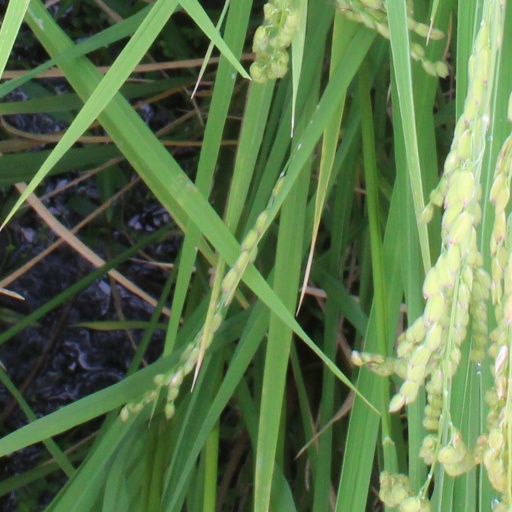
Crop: rice